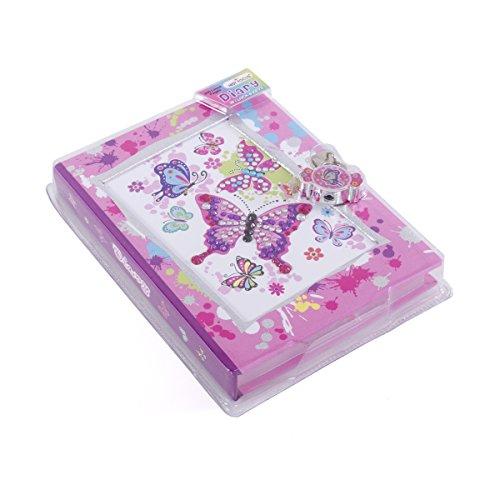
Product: Hot Focus Butterfly Secret Diary with Lock – 7” Journal Notebook with 300 Double Sided Lined Pages, Padlock and Two Keys for Kids
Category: Toys & Games | Learning & Education | Reading & Writing | Diaries, Journals & Notebooks
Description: Every diary comes with 2 keys just in case, but if you ever lose any pieces, we will replace it.
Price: $11.99
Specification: ProductDimensions:7.2x5.4x1.3inches|ItemWeight:12ounces|ShippingWeight:12ounces(Viewshippingratesandpolicies)|DomesticShipping:ItemcanbeshippedwithinU.S.|InternationalShipping:ThisitemcanbeshippedtoselectcountriesoutsideoftheU.S.LearnMore|ASIN:B00ISE1K5Y|Itemmodelnumber:251PA|Manufacturerrecommendedage:5-15years